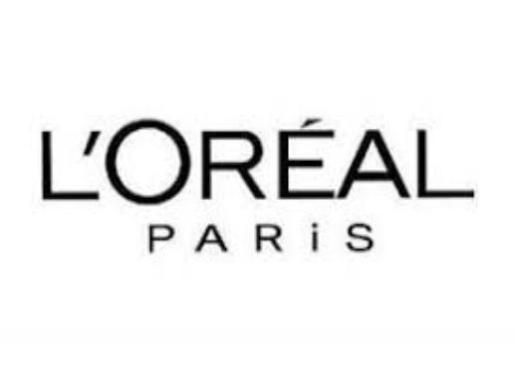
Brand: loreal
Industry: Necessities